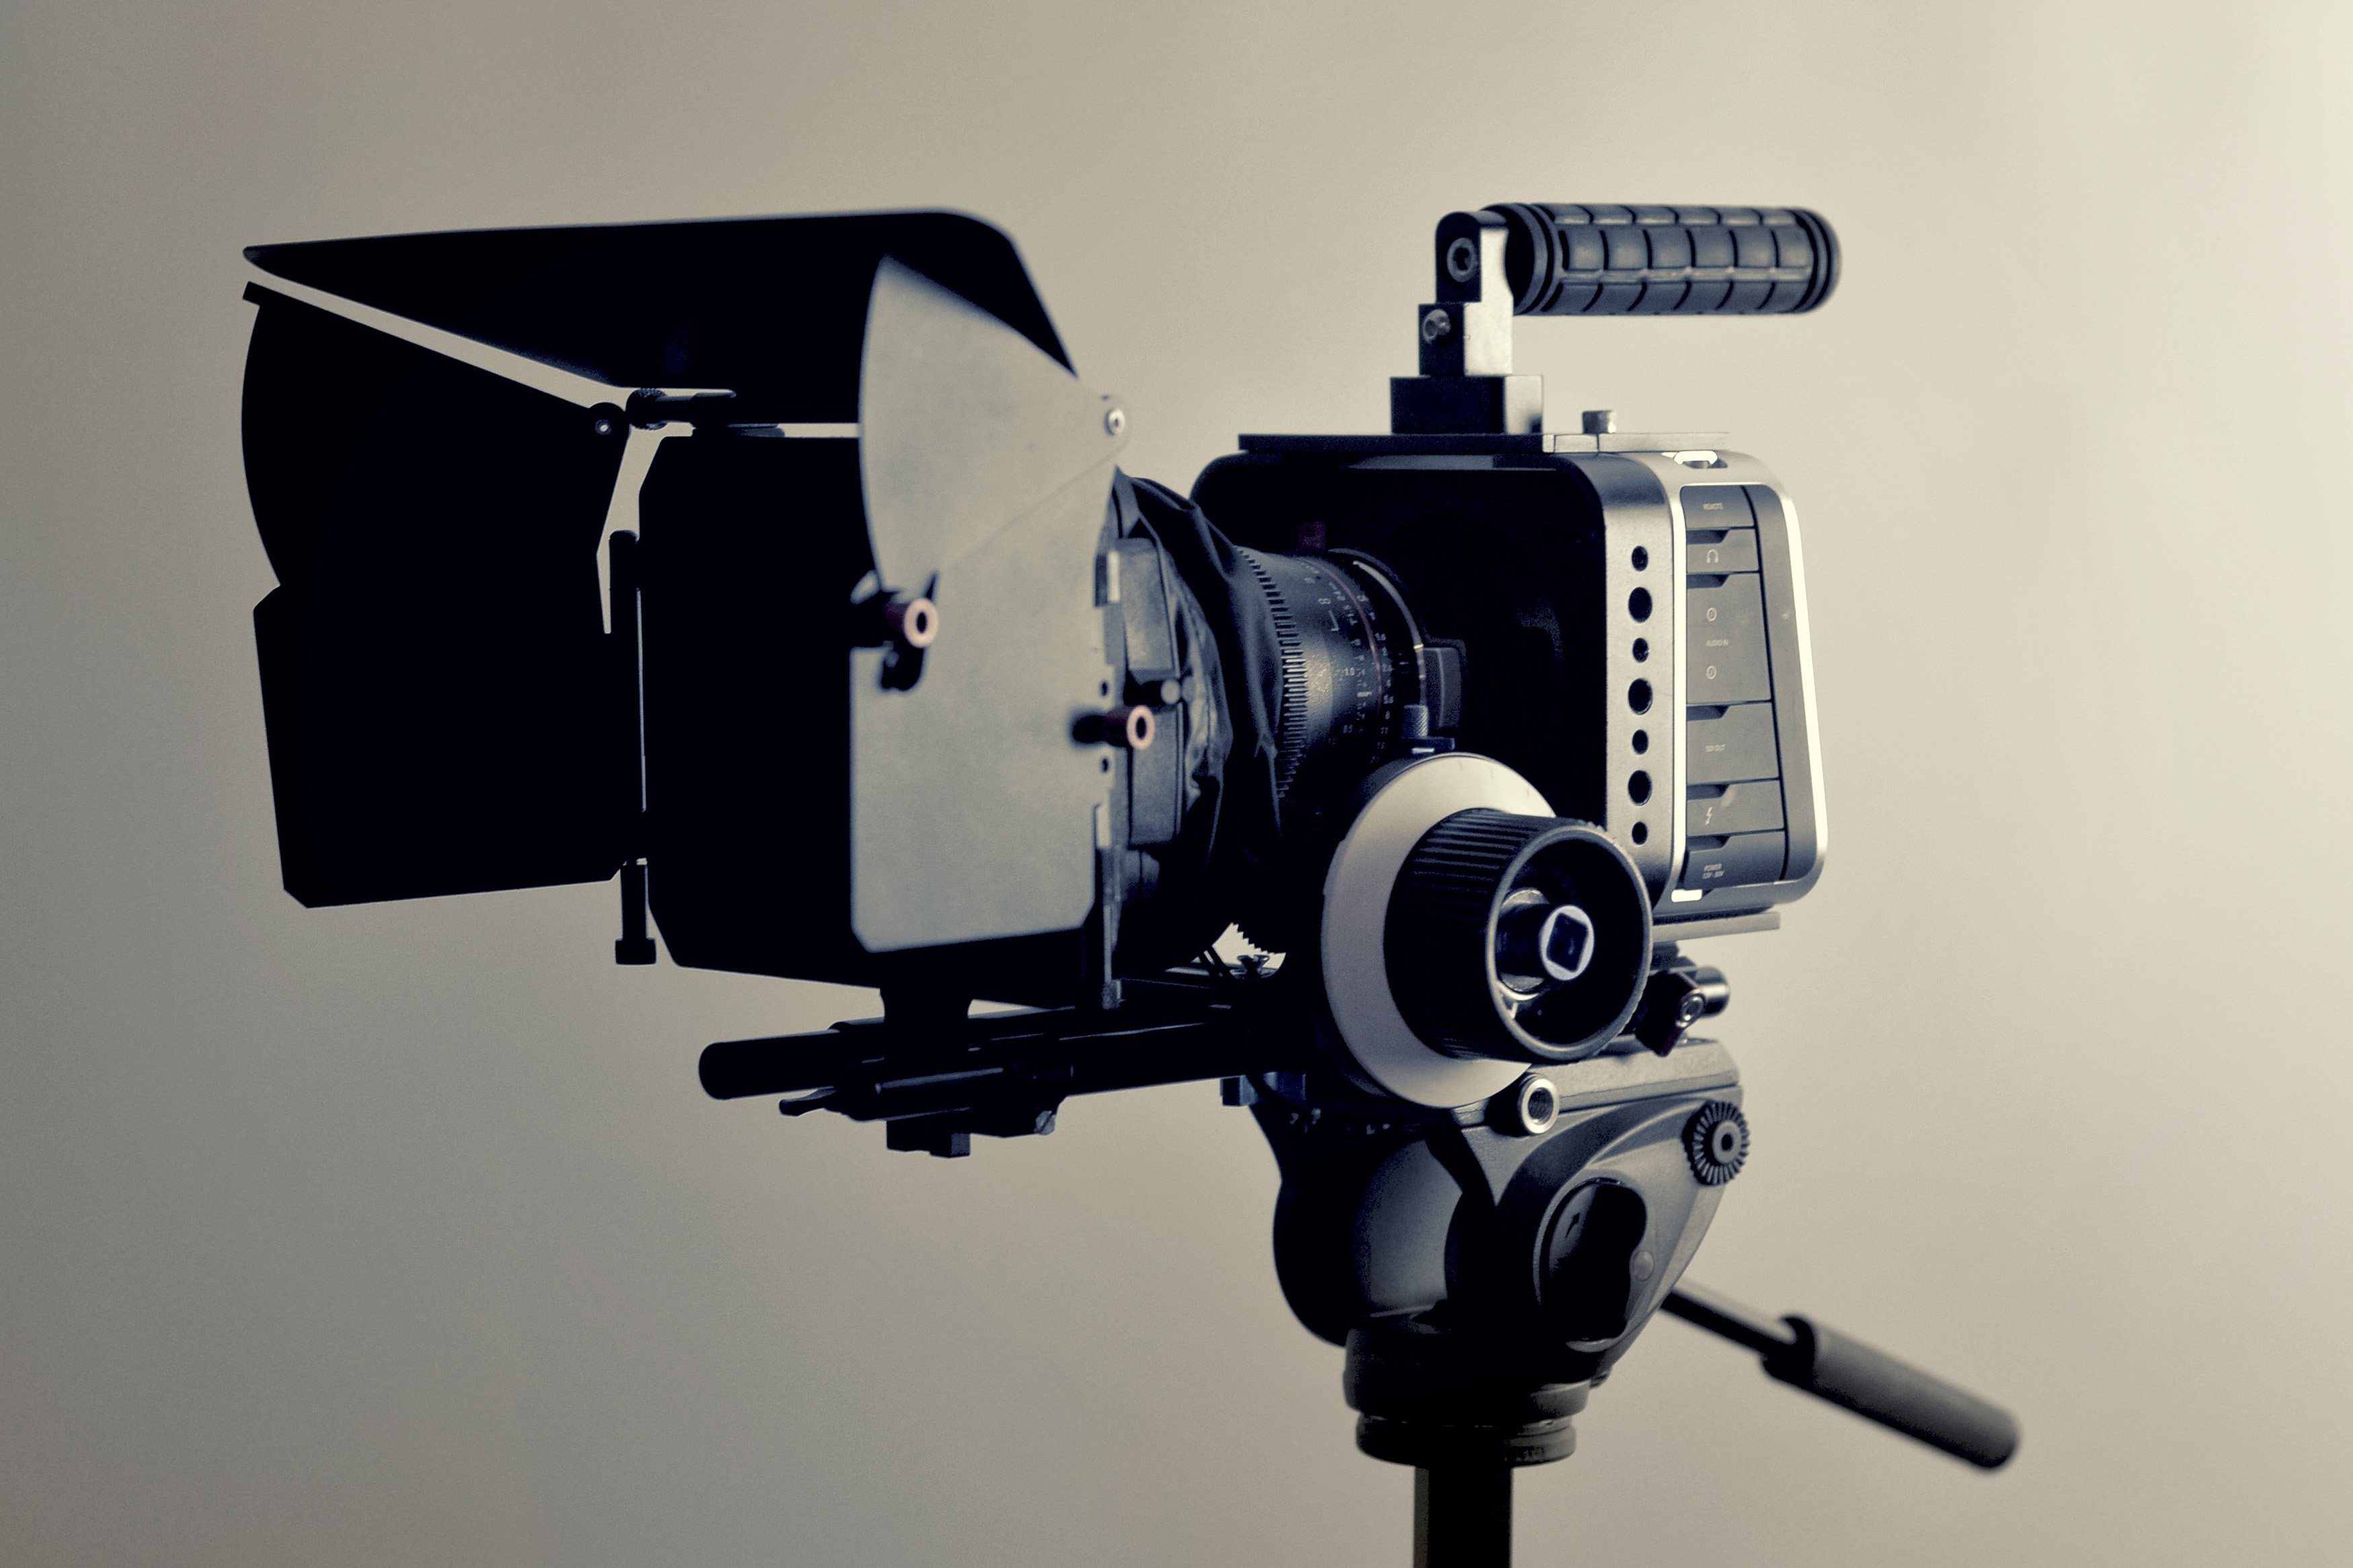
camera accessory, cameras optics, camera, video camera, photography, reflex camera, single lens reflex camera, filmmaking